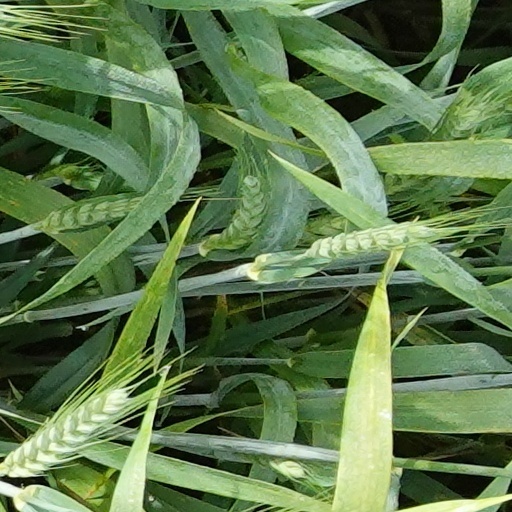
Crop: wheat